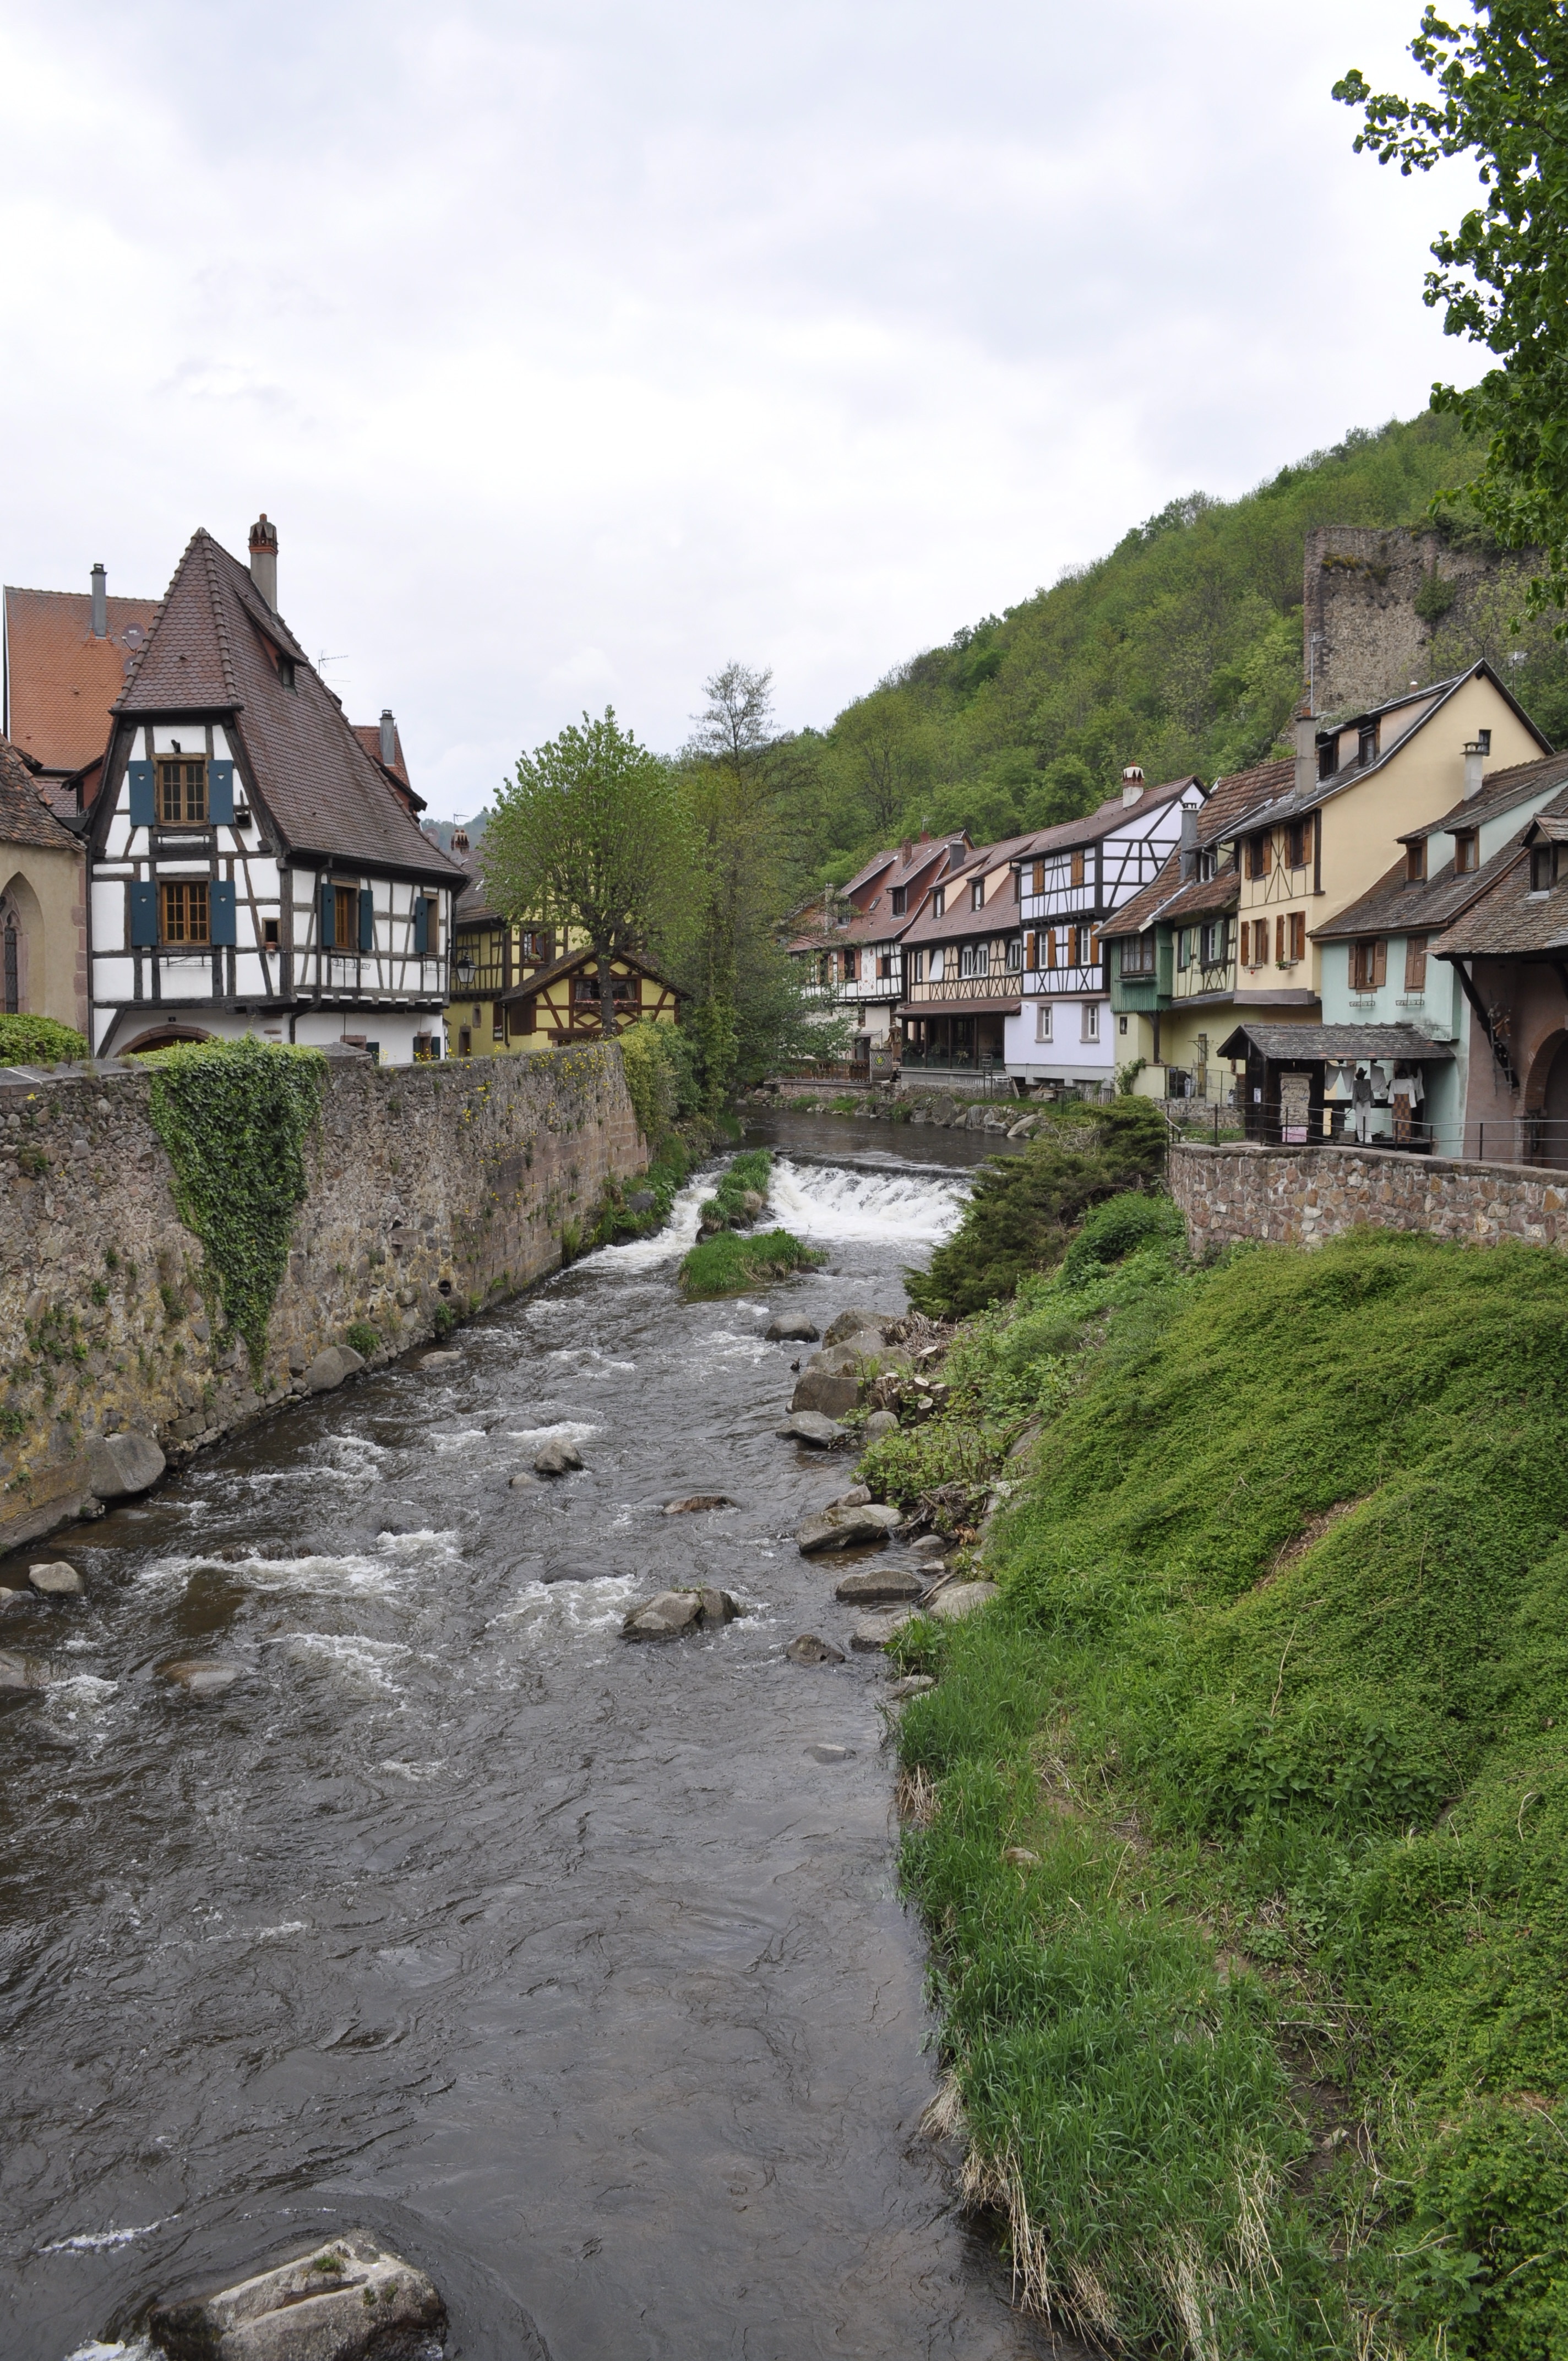
coast, town, river, canal, village, transport, stream, waterway, body of water, switzerland, rural area, landform, kaysersberg, geographical feature, geological phenomenon